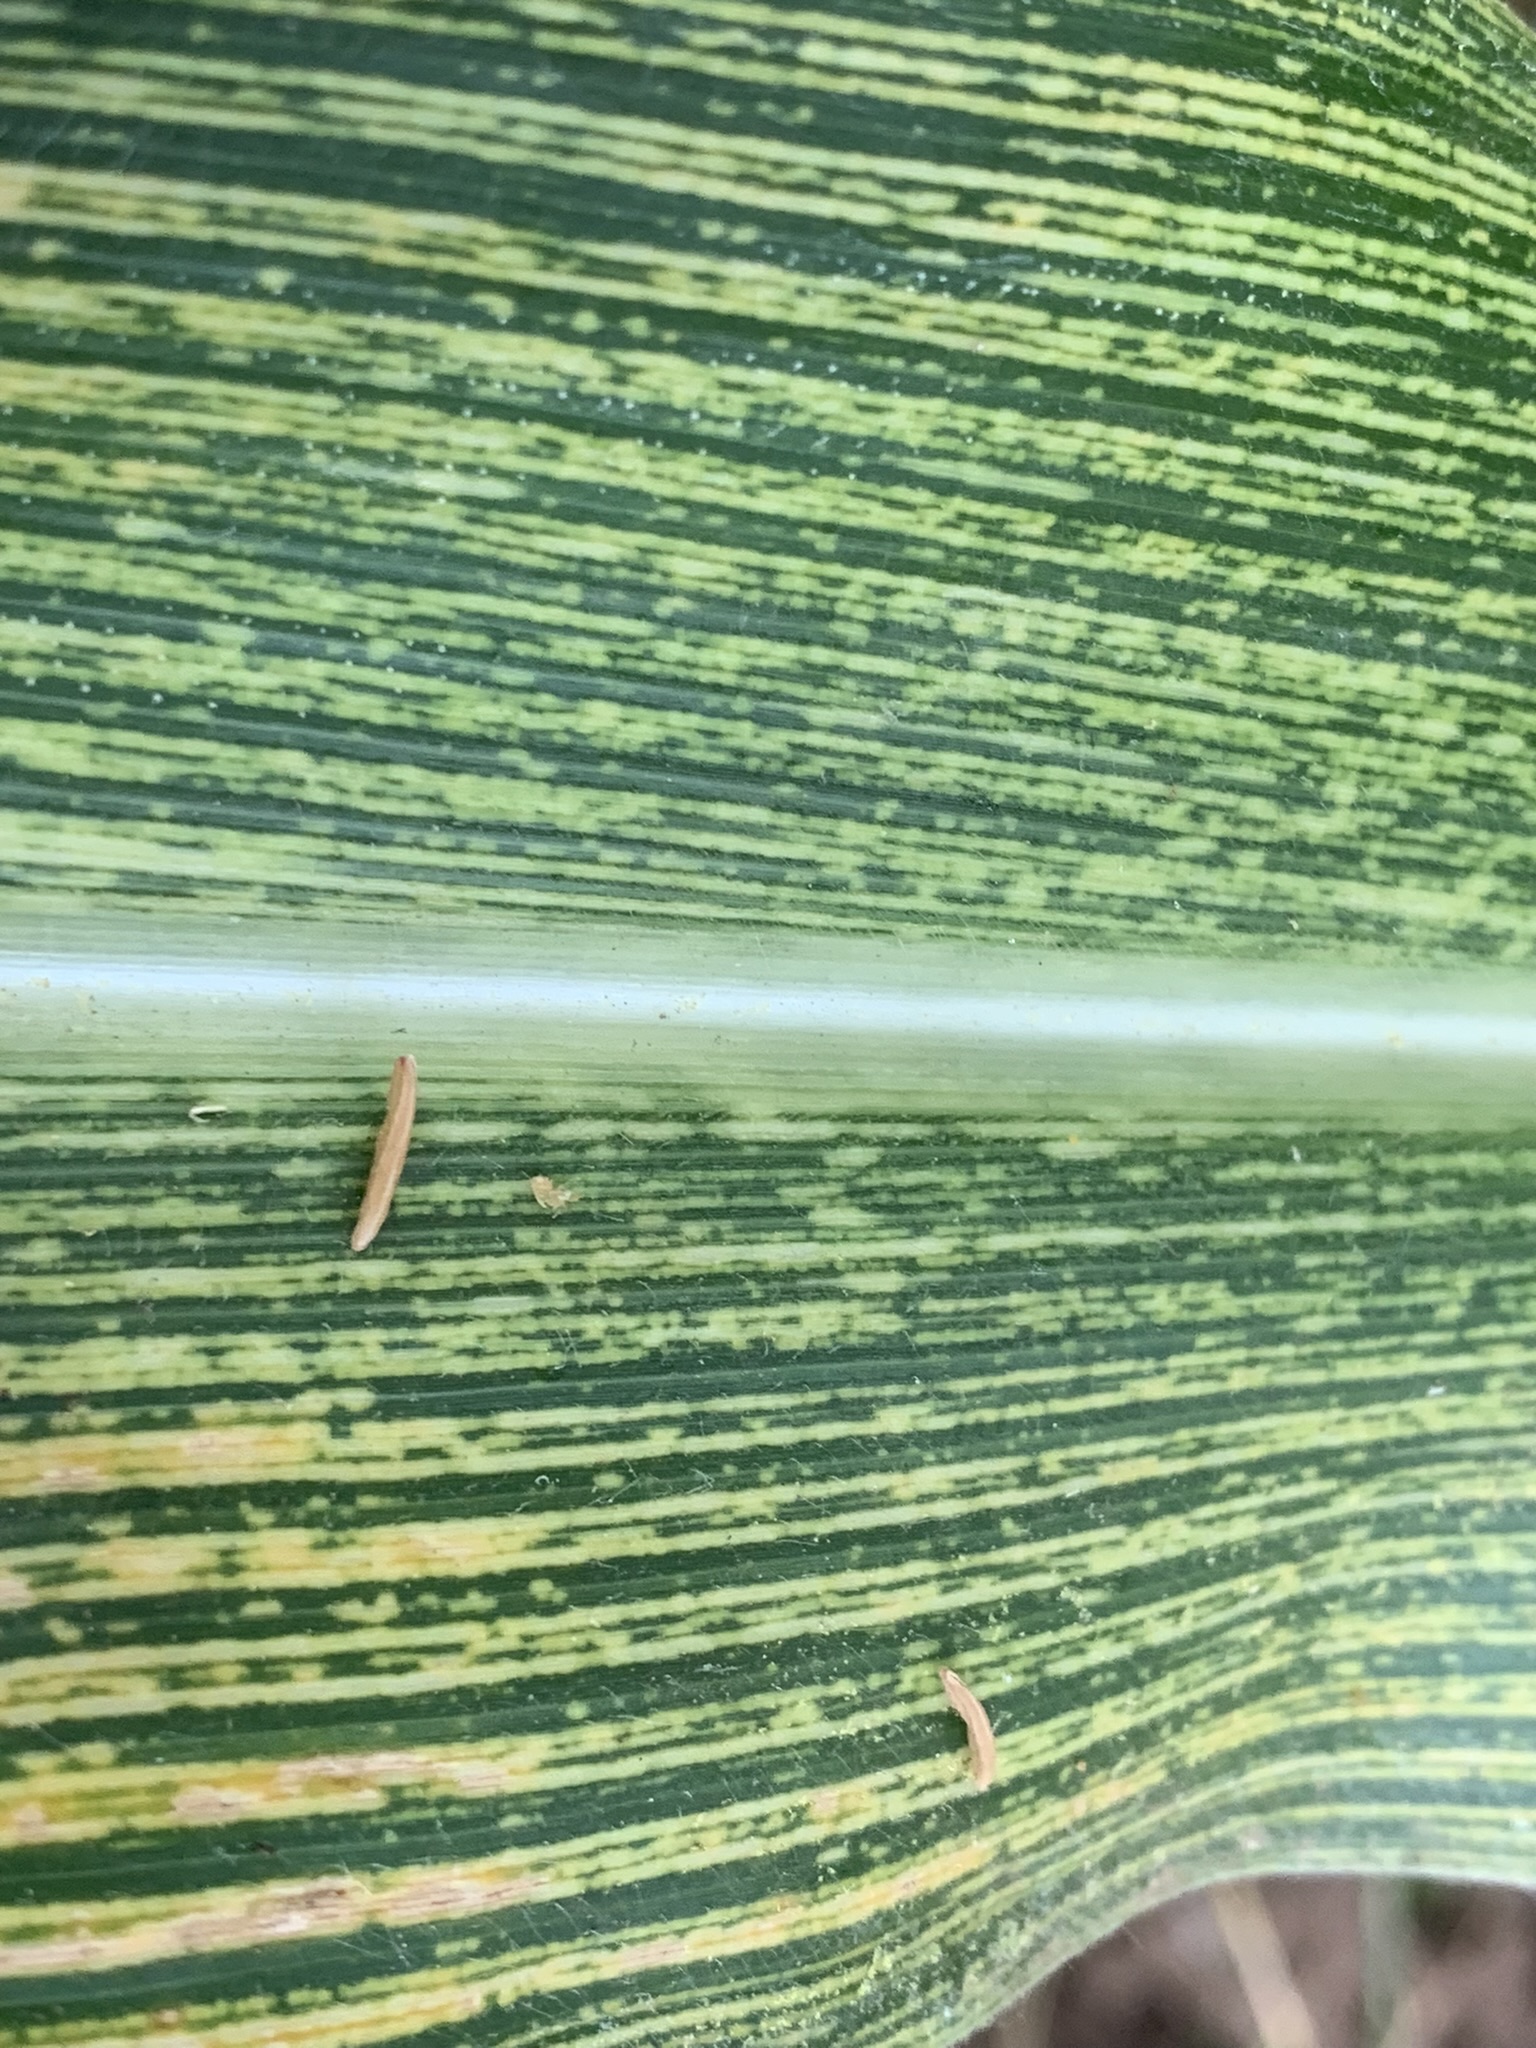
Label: MSV